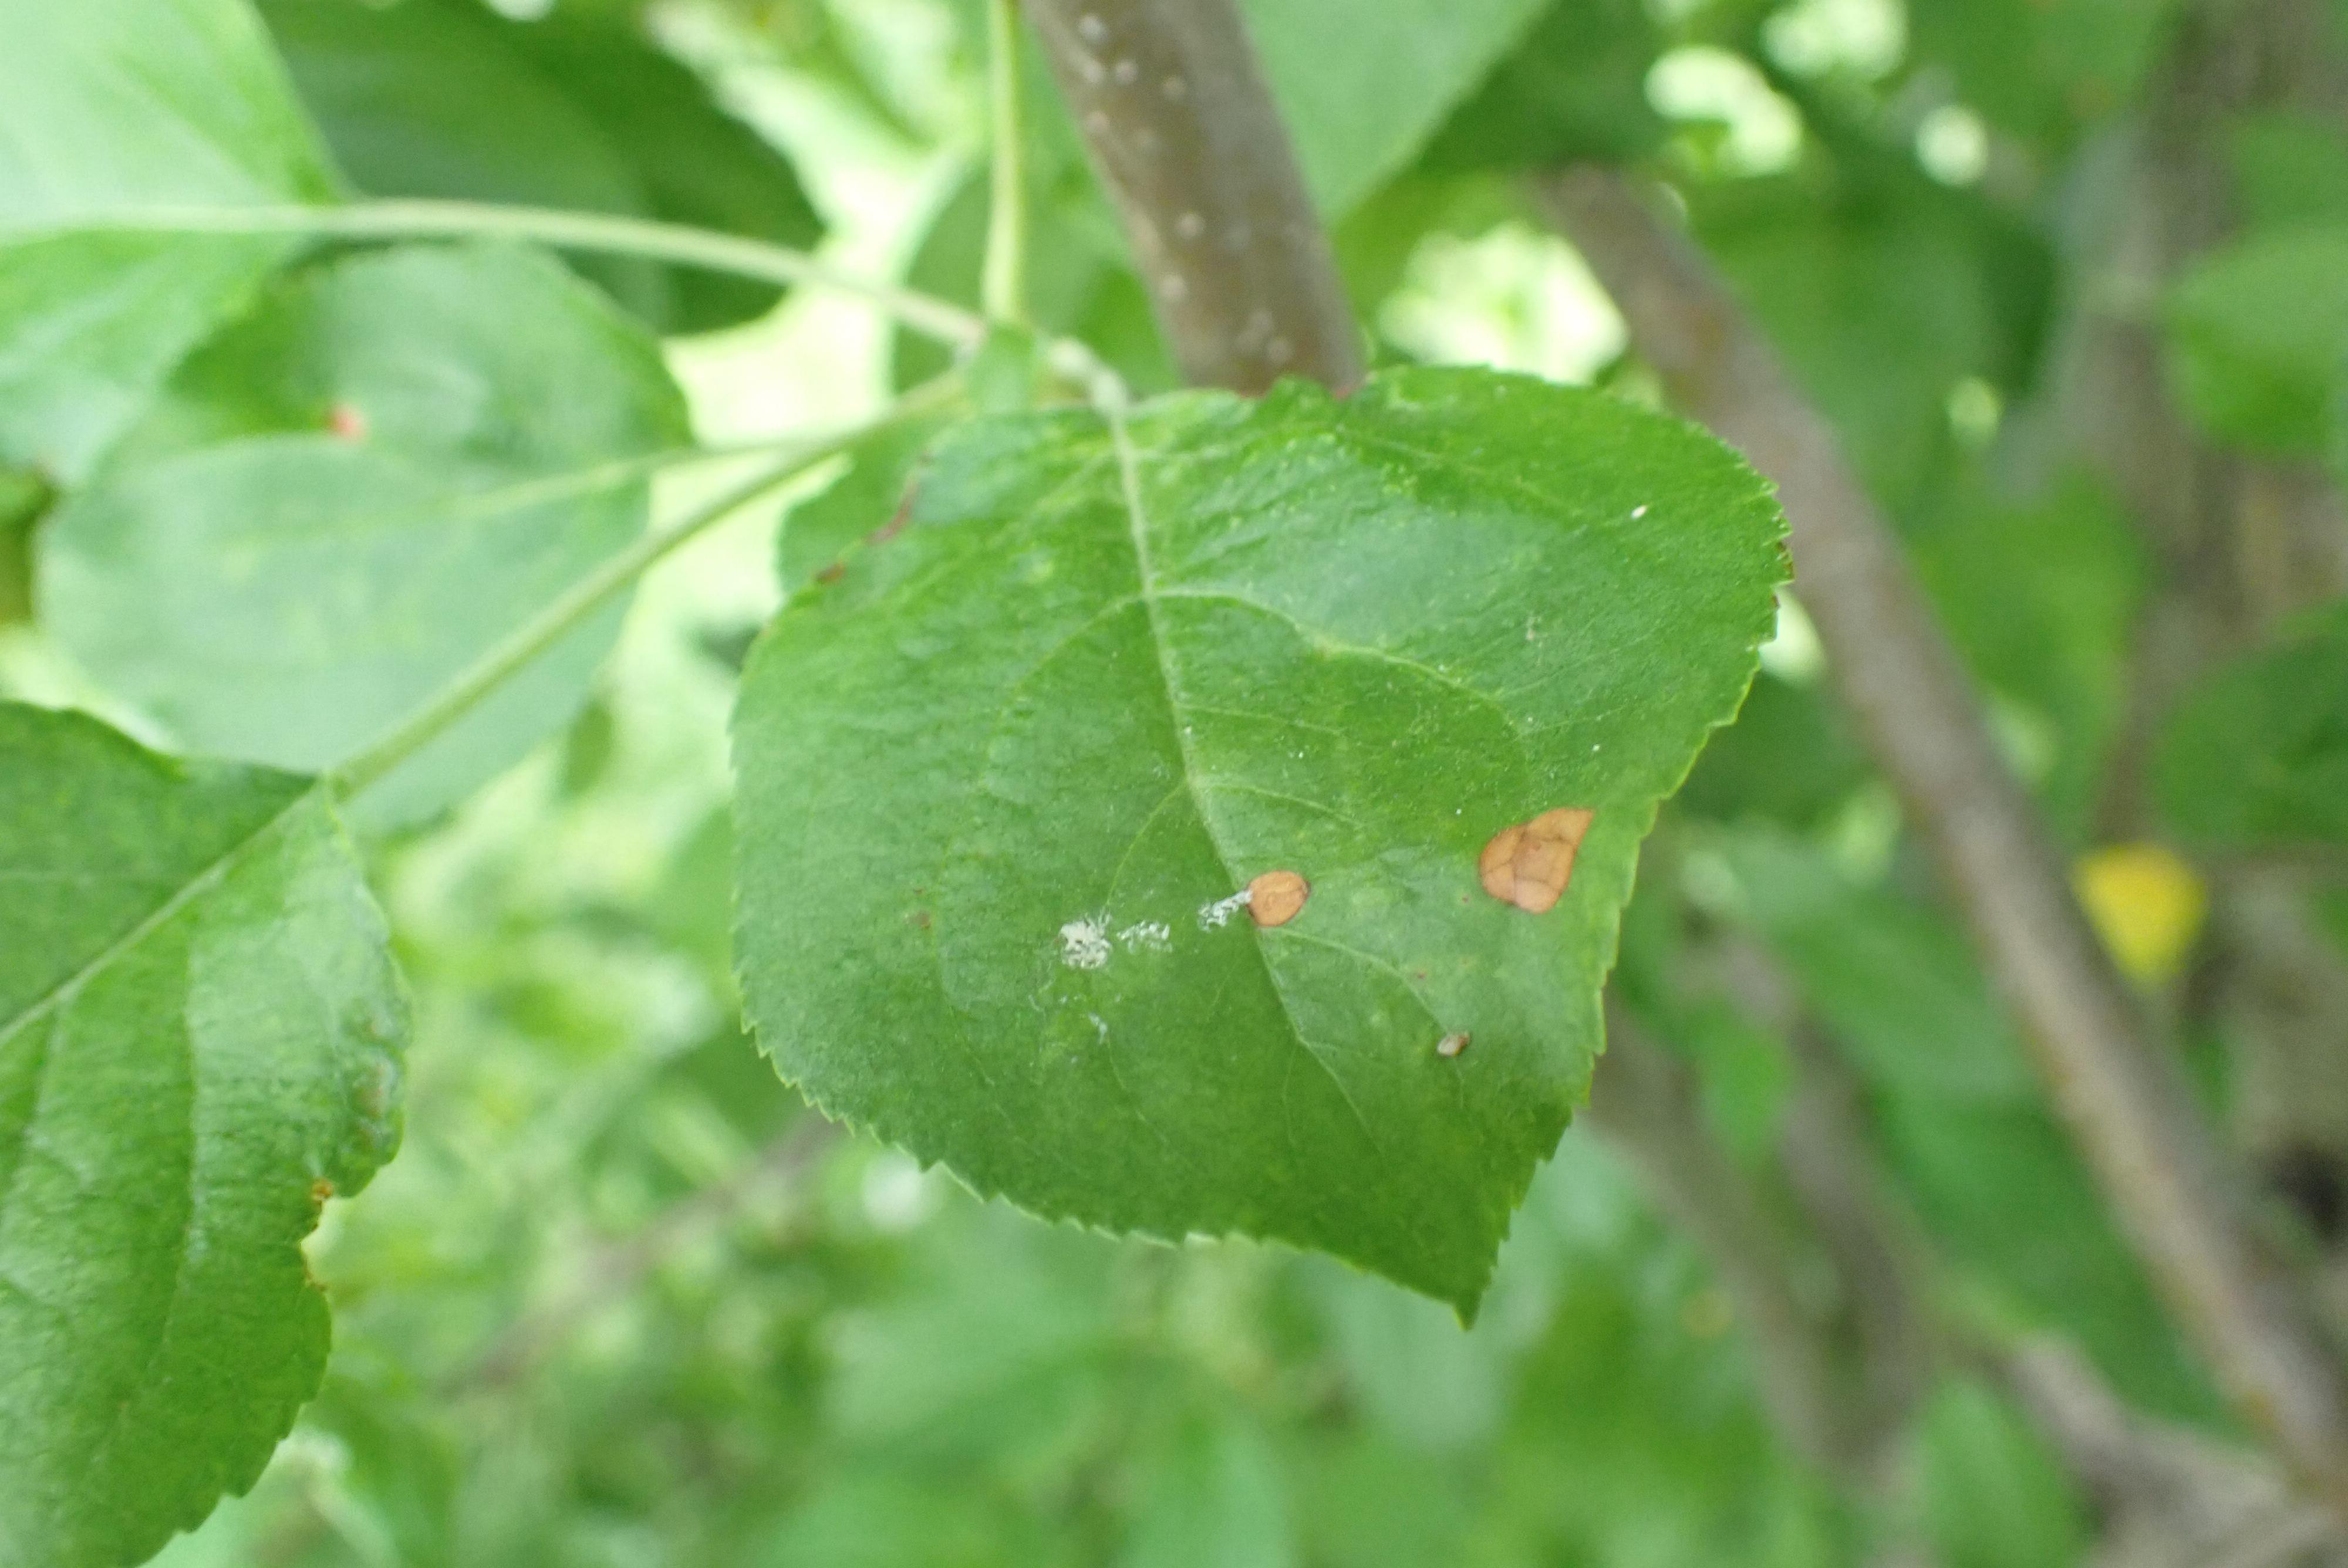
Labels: frog_eye_leaf_spot